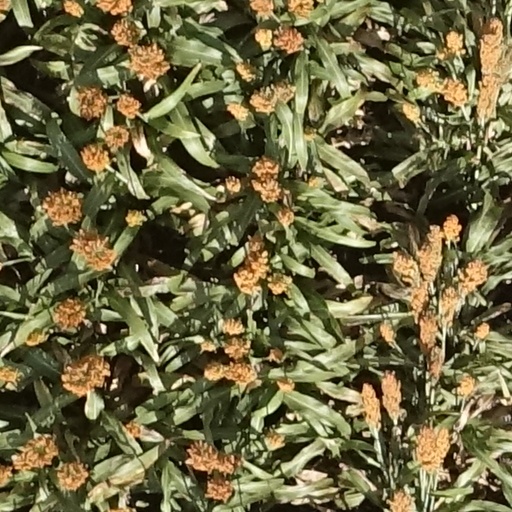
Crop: sorghum